Ted Cox (American football)

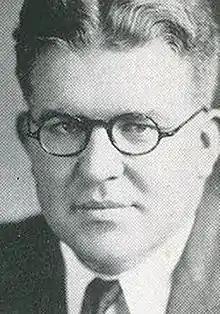
Cox pictured in "The Redskin 1937", Oklahoma A&M yearbook

Theodore J. Cox (June 30, 1903 – November 5, 1989) was an American football and basketball player and coach. He served as the head football coach at River Falls State Normal School—now known as the University of Wisconsin–River Falls—from 1925 to 1926, at Tulane University from 1932 to 1935, and at Oklahoma Agricultural and Mechanical College—now known as Oklahoma State University–Stillwater—from 1936 to 1937, compiling a career college football record of 46–34–3. Cox was also the head basketball coach at River Falls State from 1925 to 1928, tallying a mark of 16–11.